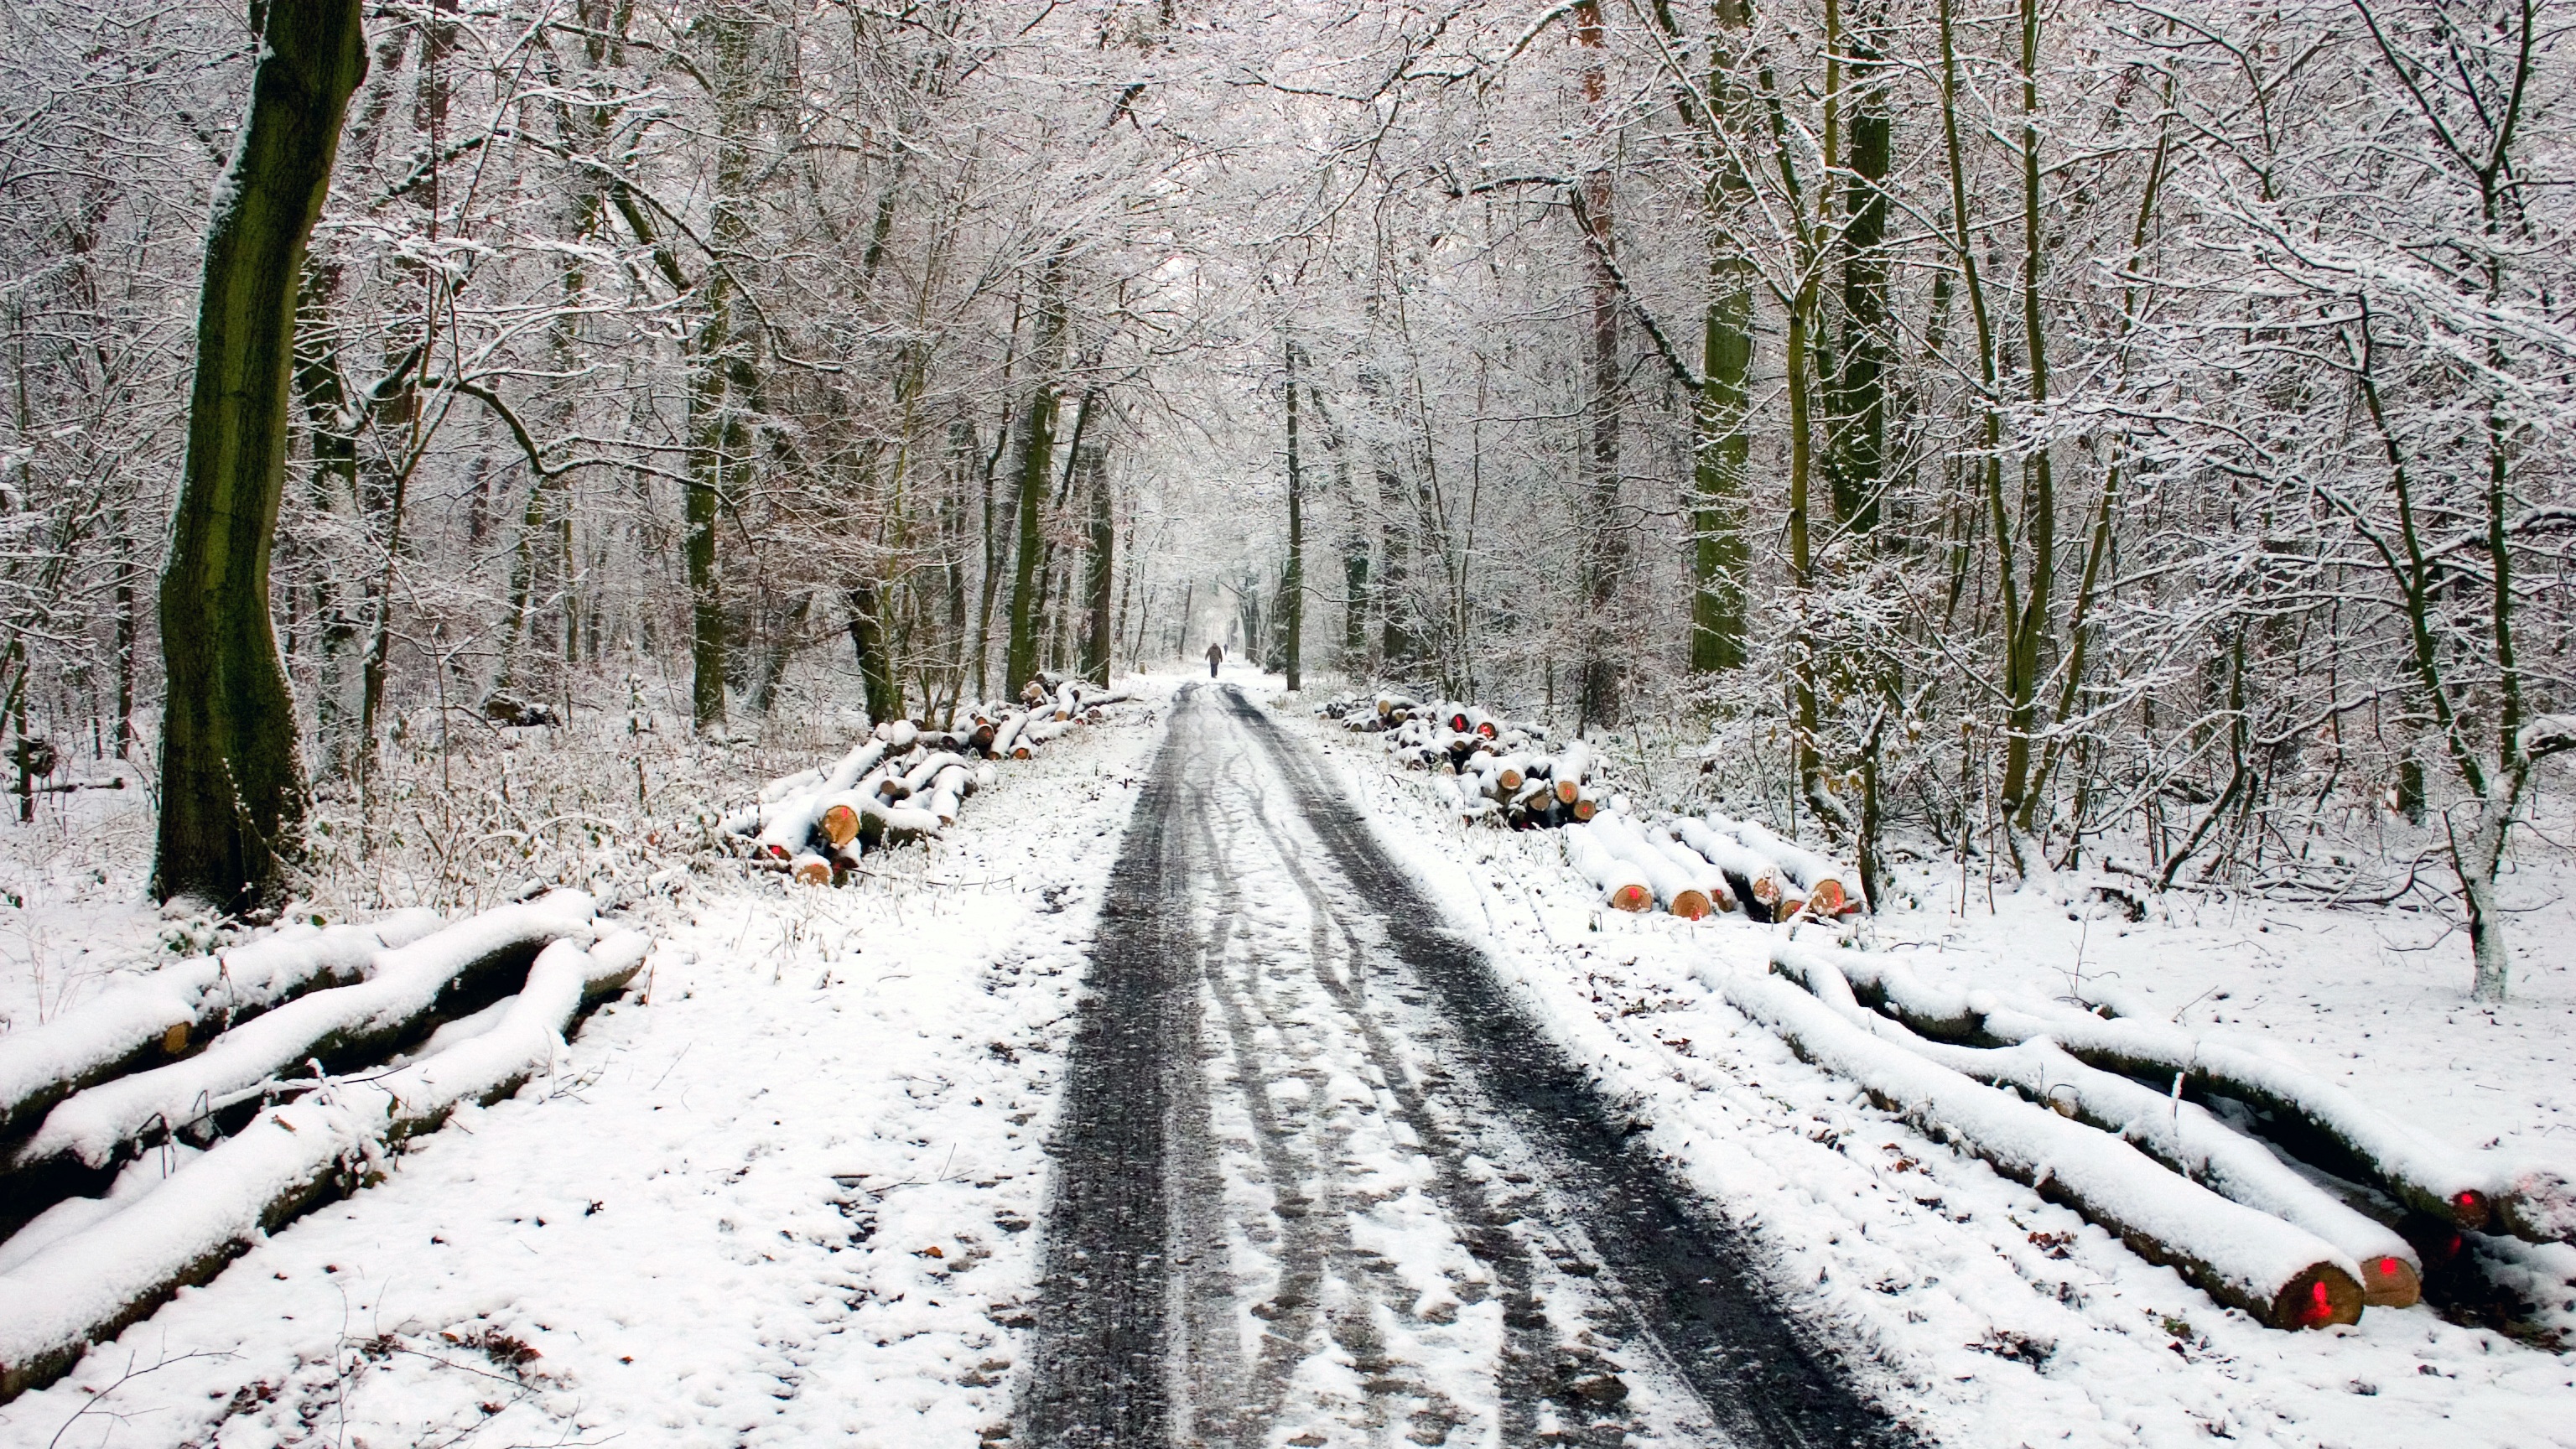
tree, forest, snow, winter, trail, weather, season, woodland, away, wintry, freezing, snow lane, tracks in the snow, woody plant, geological phenomenon